Évreux-Normandie station

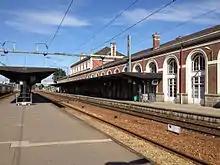
Gare d'Évreux-Normandie

Évreux-Normandie (until recently: "Évreux Embranchement") is the train station for the town of Évreux, Eure, France. It was built by CF de l'Ouest in 1887 (the line opened in 1855).